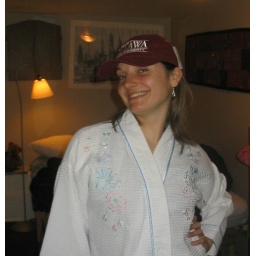
31 Mar 06 Meghan new hat in her bedroom